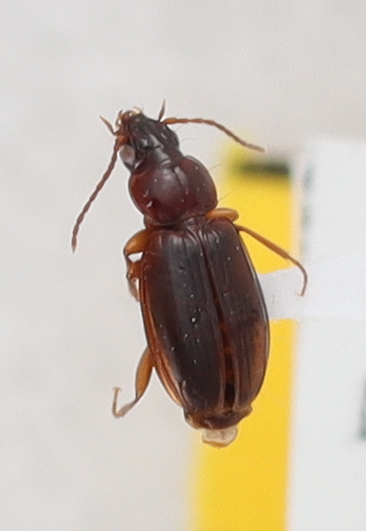
Scientific name: Trechus obtusus
Plot: 14
Trap: E
Collected: 20210518